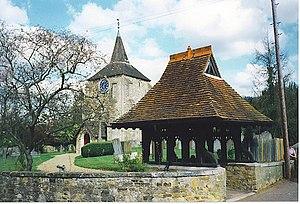
Mickleham est un village du Surrey en Angleterre, situé entre les villes de Dorking et Leatherhead.